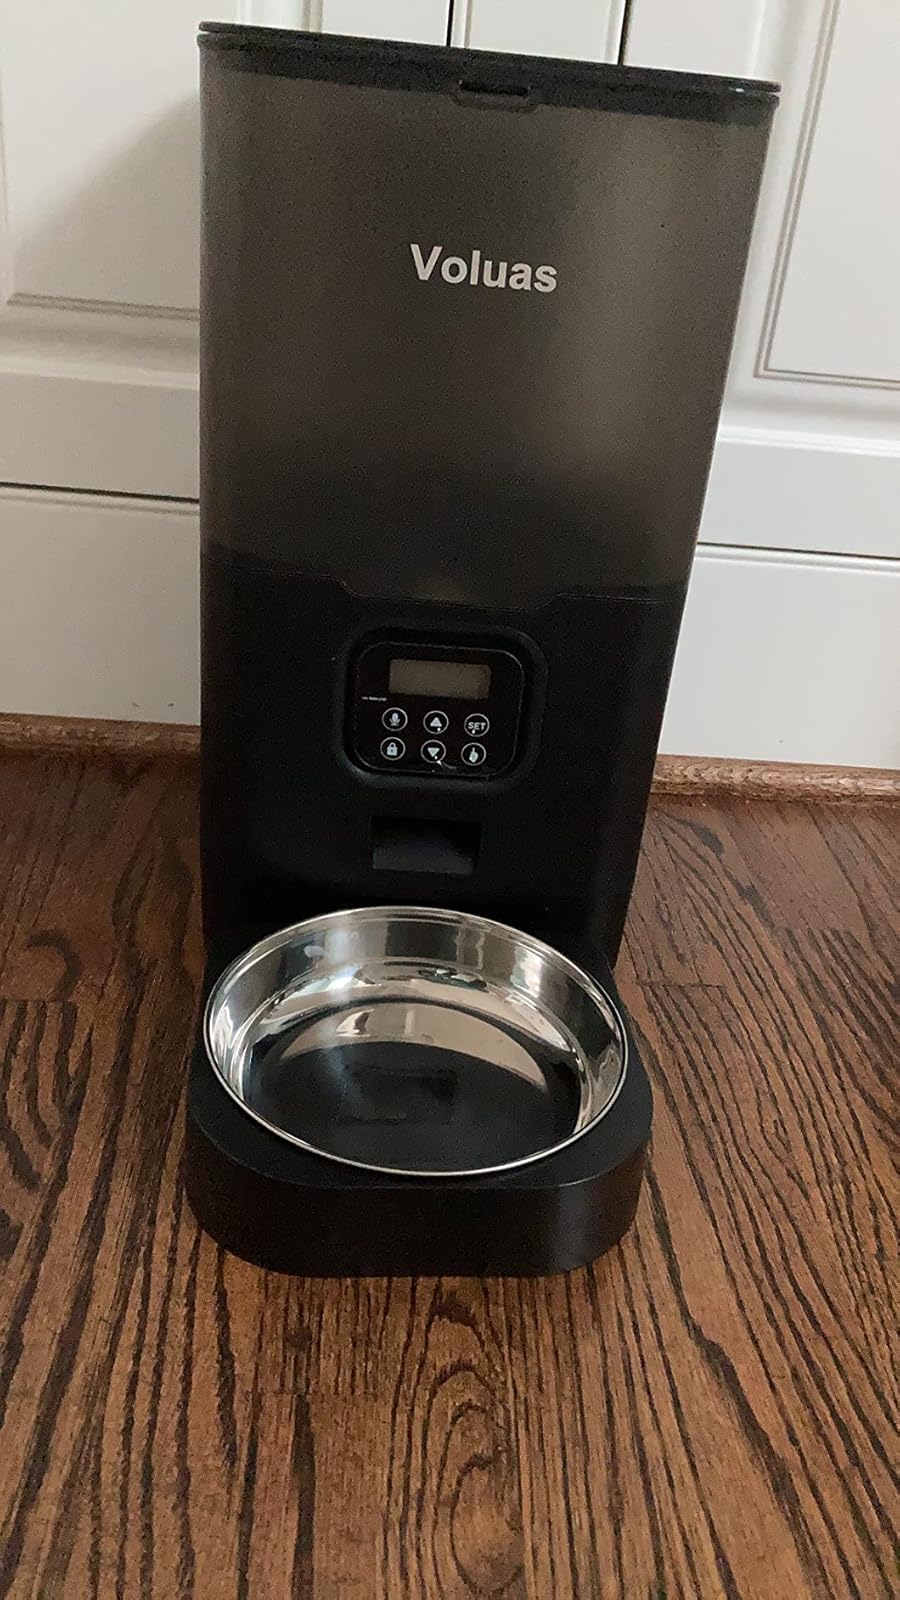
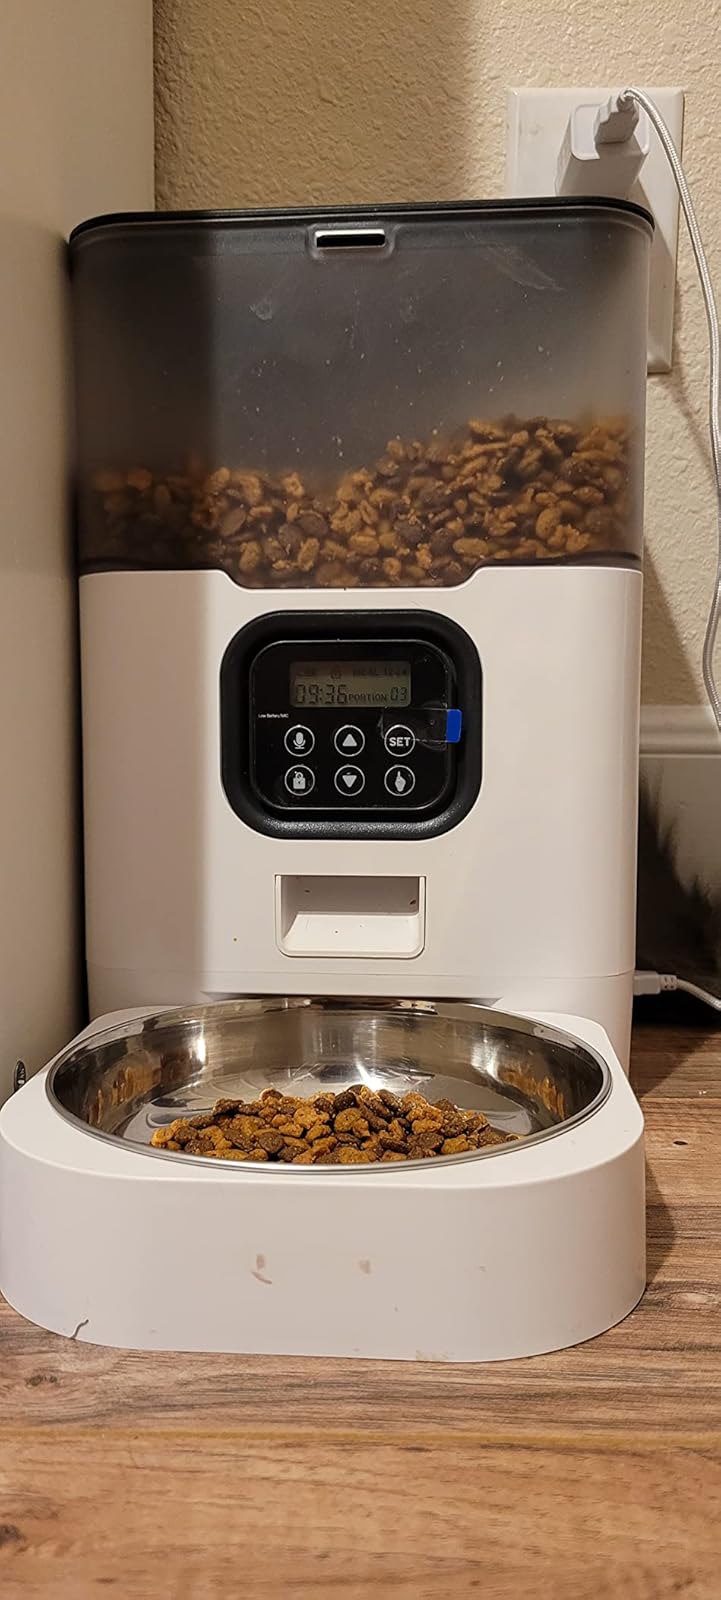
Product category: items_feeder
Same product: no